Julie Bertuccelli

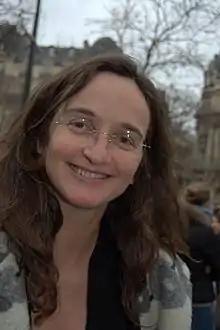
Julie Bertuccelli.

Julie Mathilde Charlotte Claire Bertuccelli is a French director born February 12, 1968, in Boulogne-Billancourt.